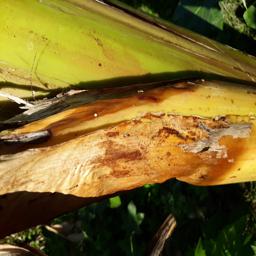
Label: PSEUDOSTEM WEEVIL